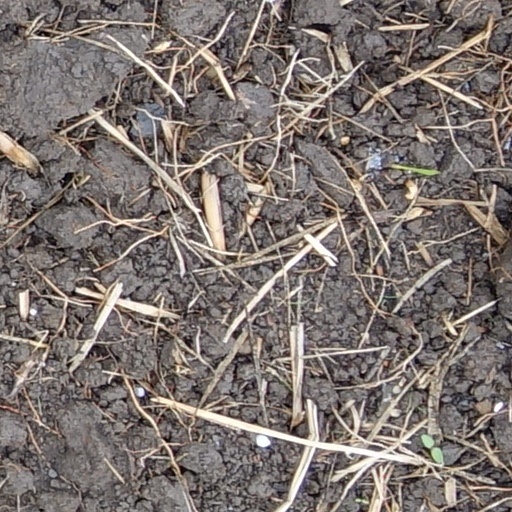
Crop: wheat